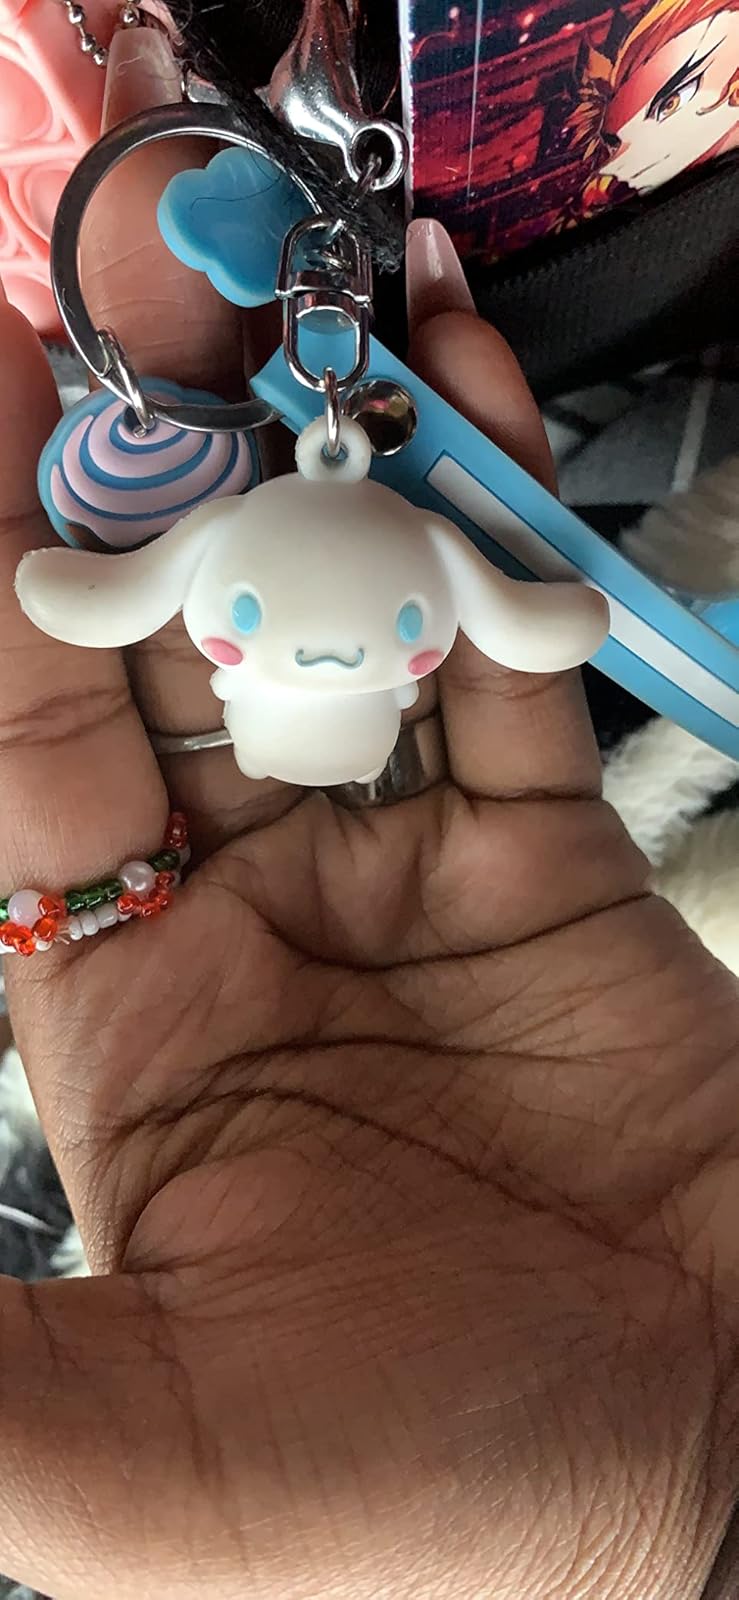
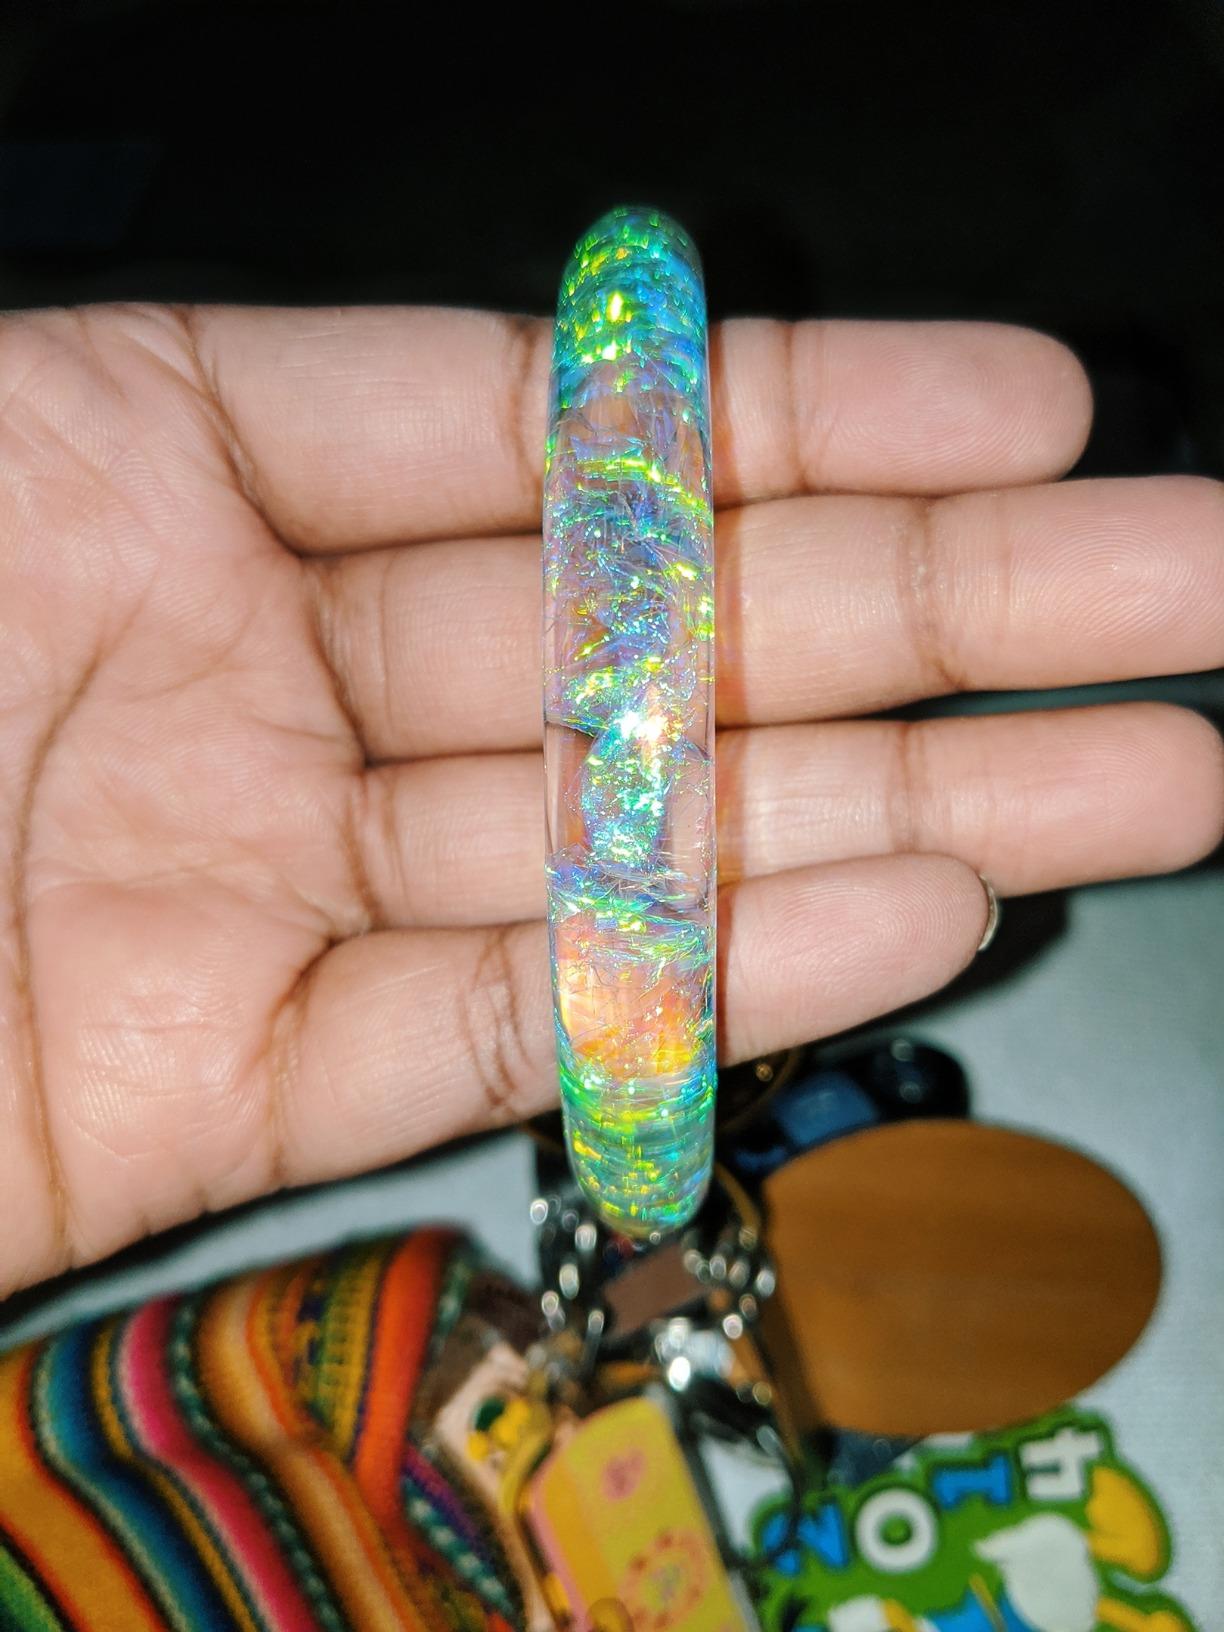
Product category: accessories_keychain
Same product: no